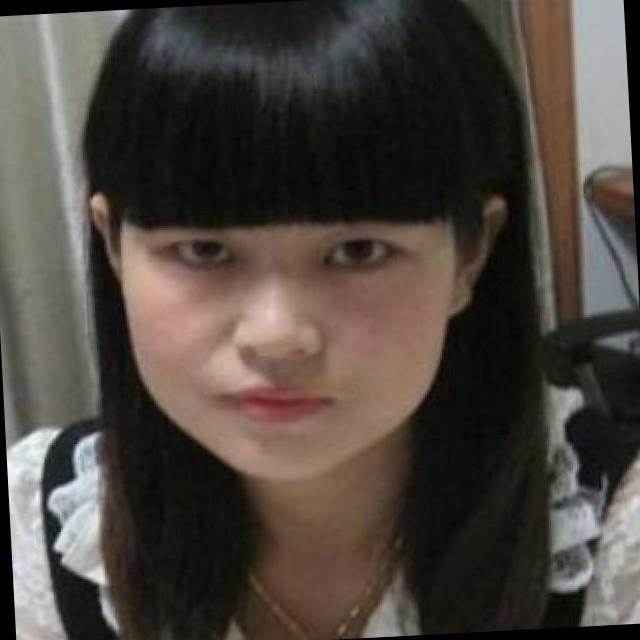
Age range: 21-44